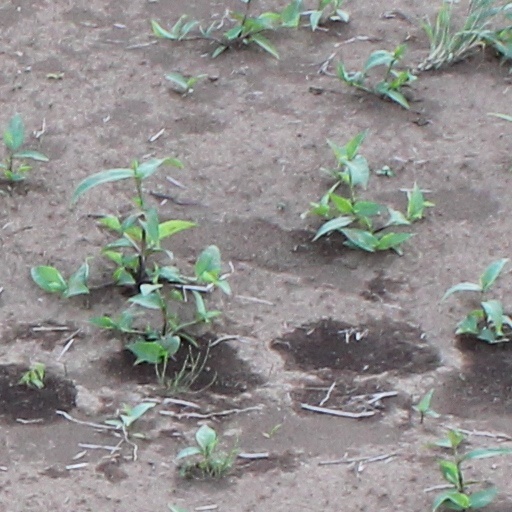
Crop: wheat